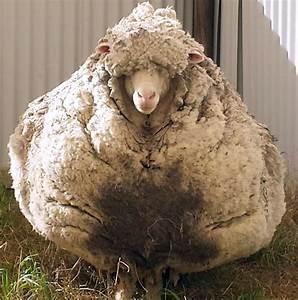
sheep